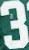
Number: 3